USS Case (DD-370)

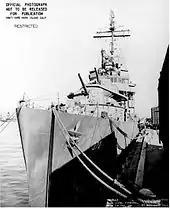
"Case" at Mare Island on 21 November 1943

From 31 May to 7 August 1942, "Case" patrolled and carried out the usual varied destroyer assignments off Kodiak, Alaska. On 7 August, she unleashed her guns in the pre-invasion bombardment of Kiska and on an enemy tanker with undetermined results. "Case" continued on patrol off Adak until mid-October, when she escorted shipping to Pearl Harbor, then proceeded to the States for overhaul.